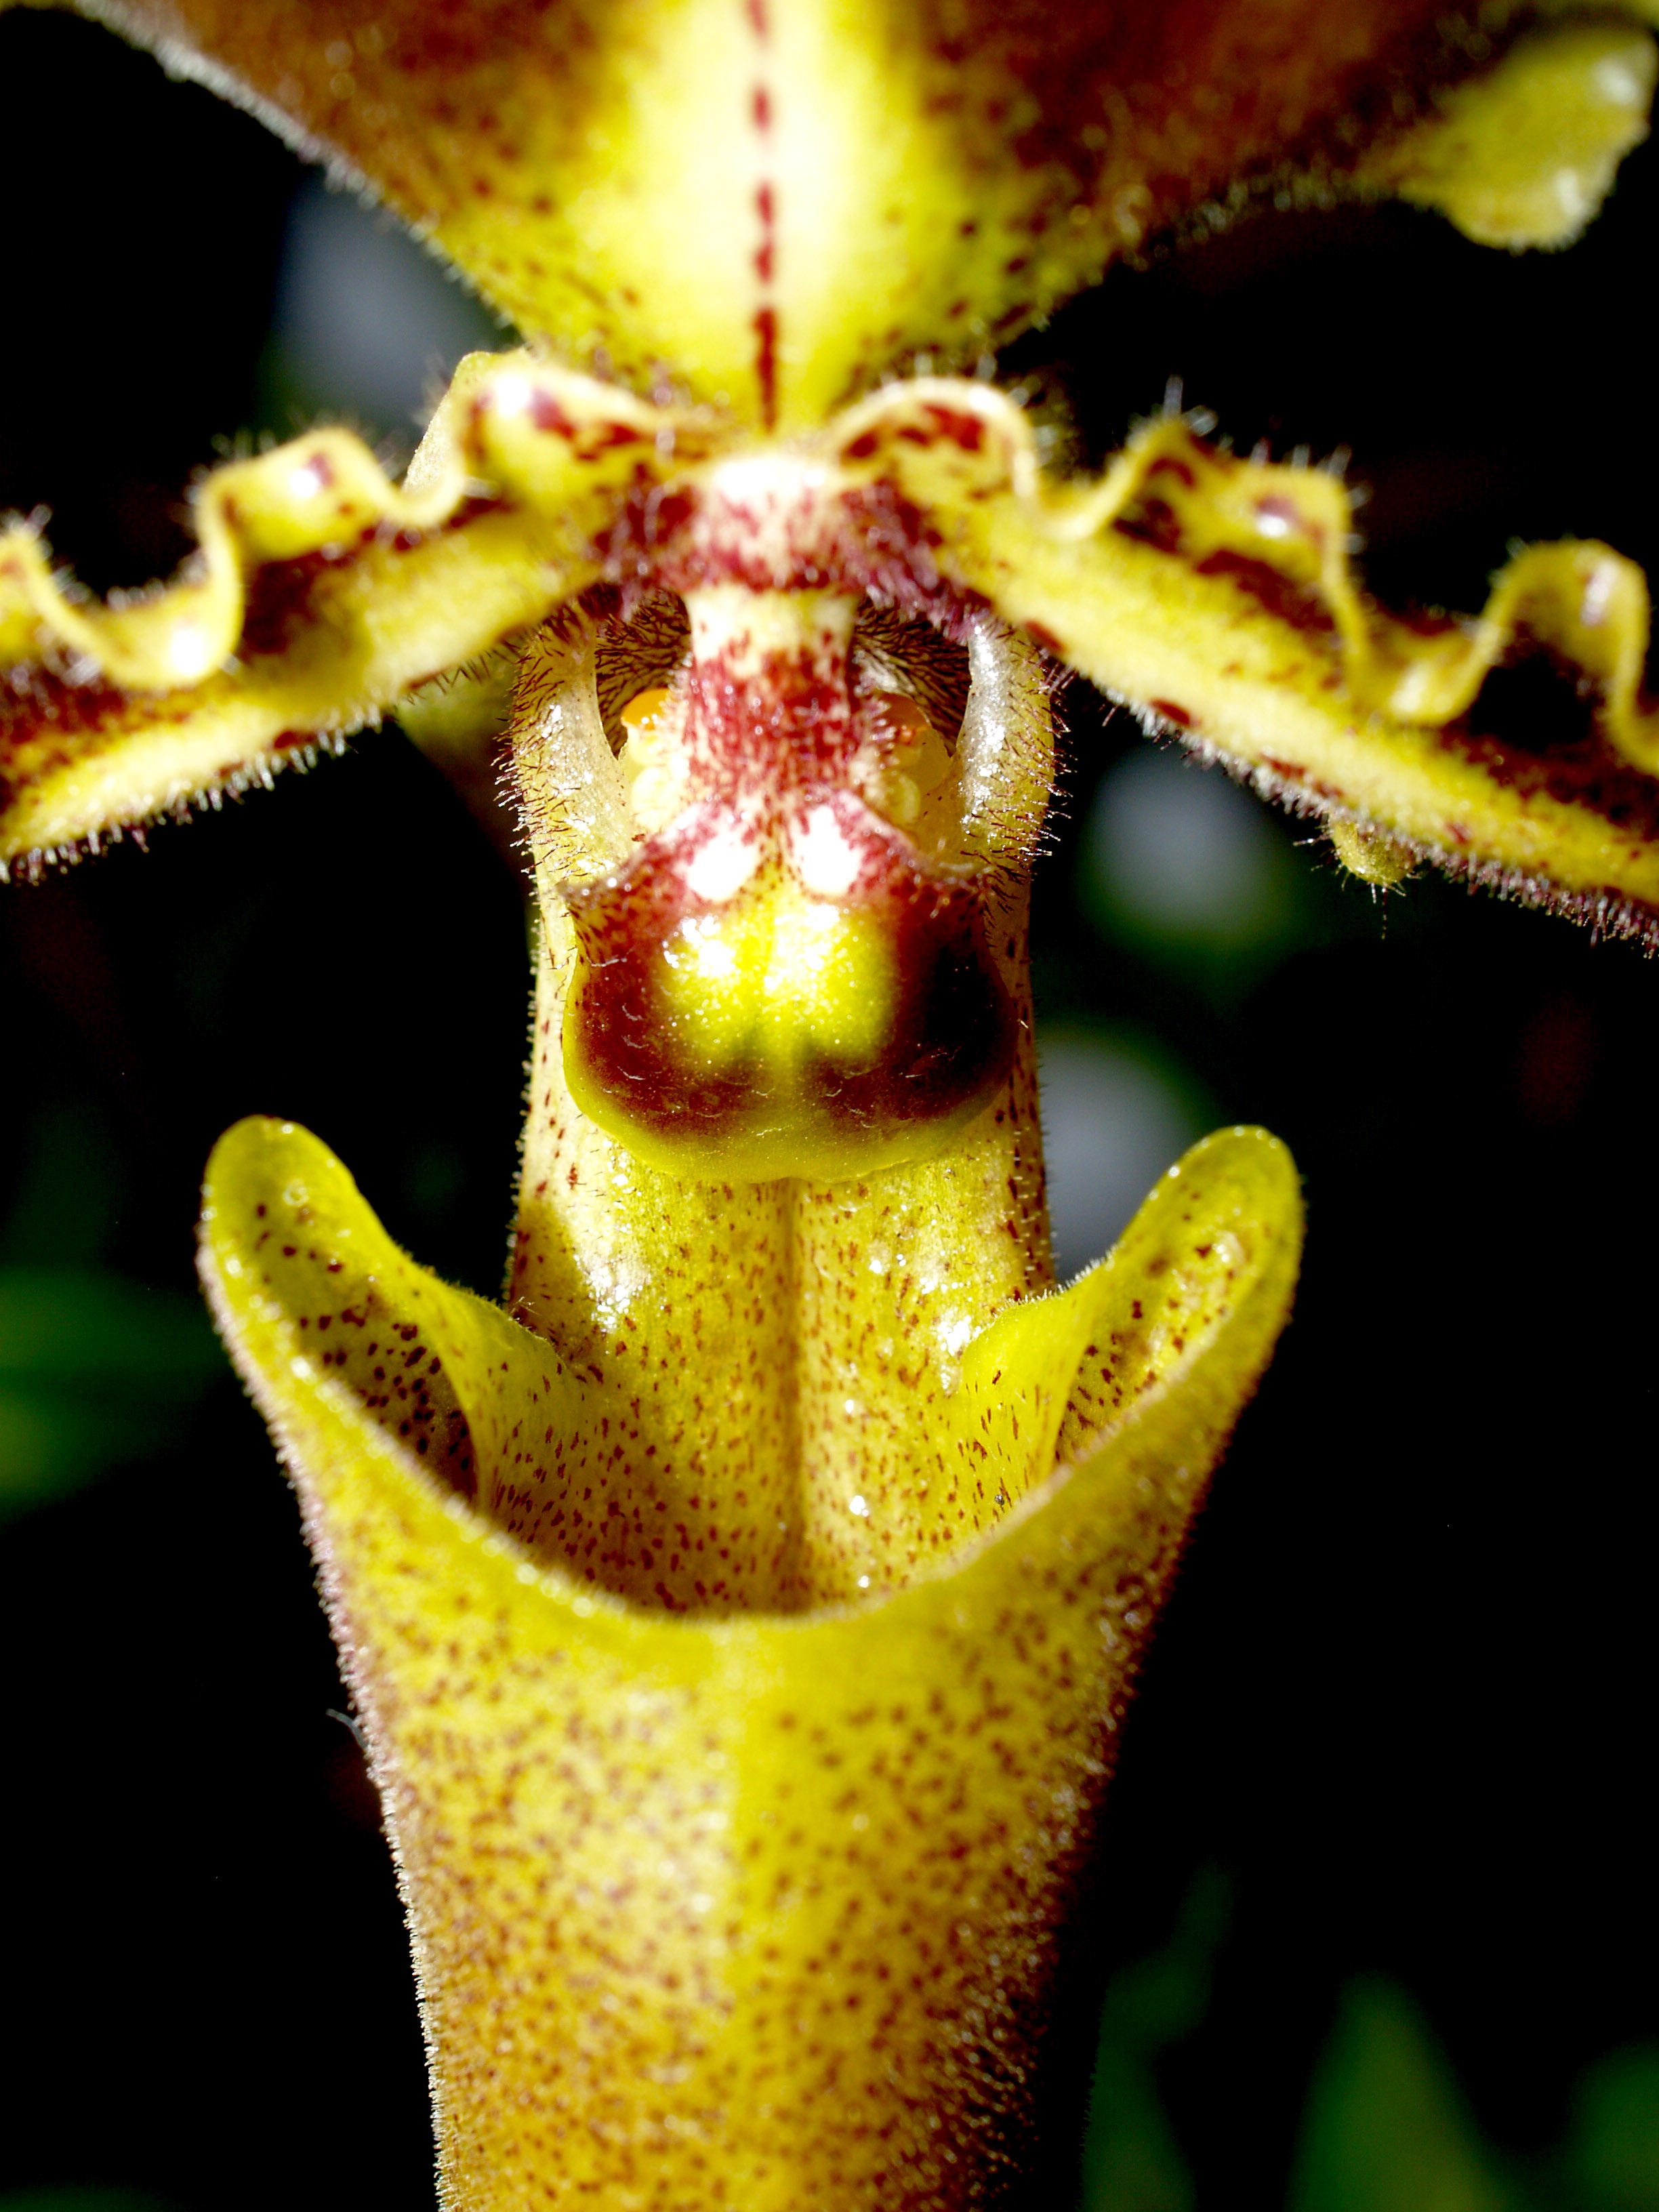
nature, branch, blossom, growth, plant, photography, leaf, flower, purple, petal, bloom, summer, daisy, foliage, bouquet, decoration, spring, tropical, lush, color, natural, clean, botany, yellow, pink, flora, botanical, orchid, close up, luxury, ornate, decorative, violet, blowing, bright, head, beautiful, conservation, event, exotic, bud, oriental, elegance, individual, carpel, macro photography, flowering plant, carnivorous plant, phalanxes, plant stem, land plant